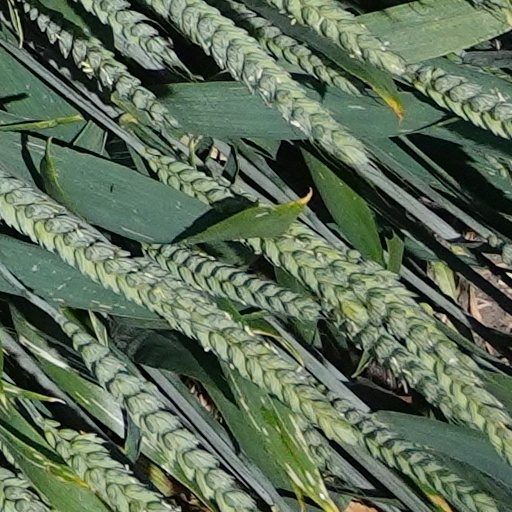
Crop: wheat